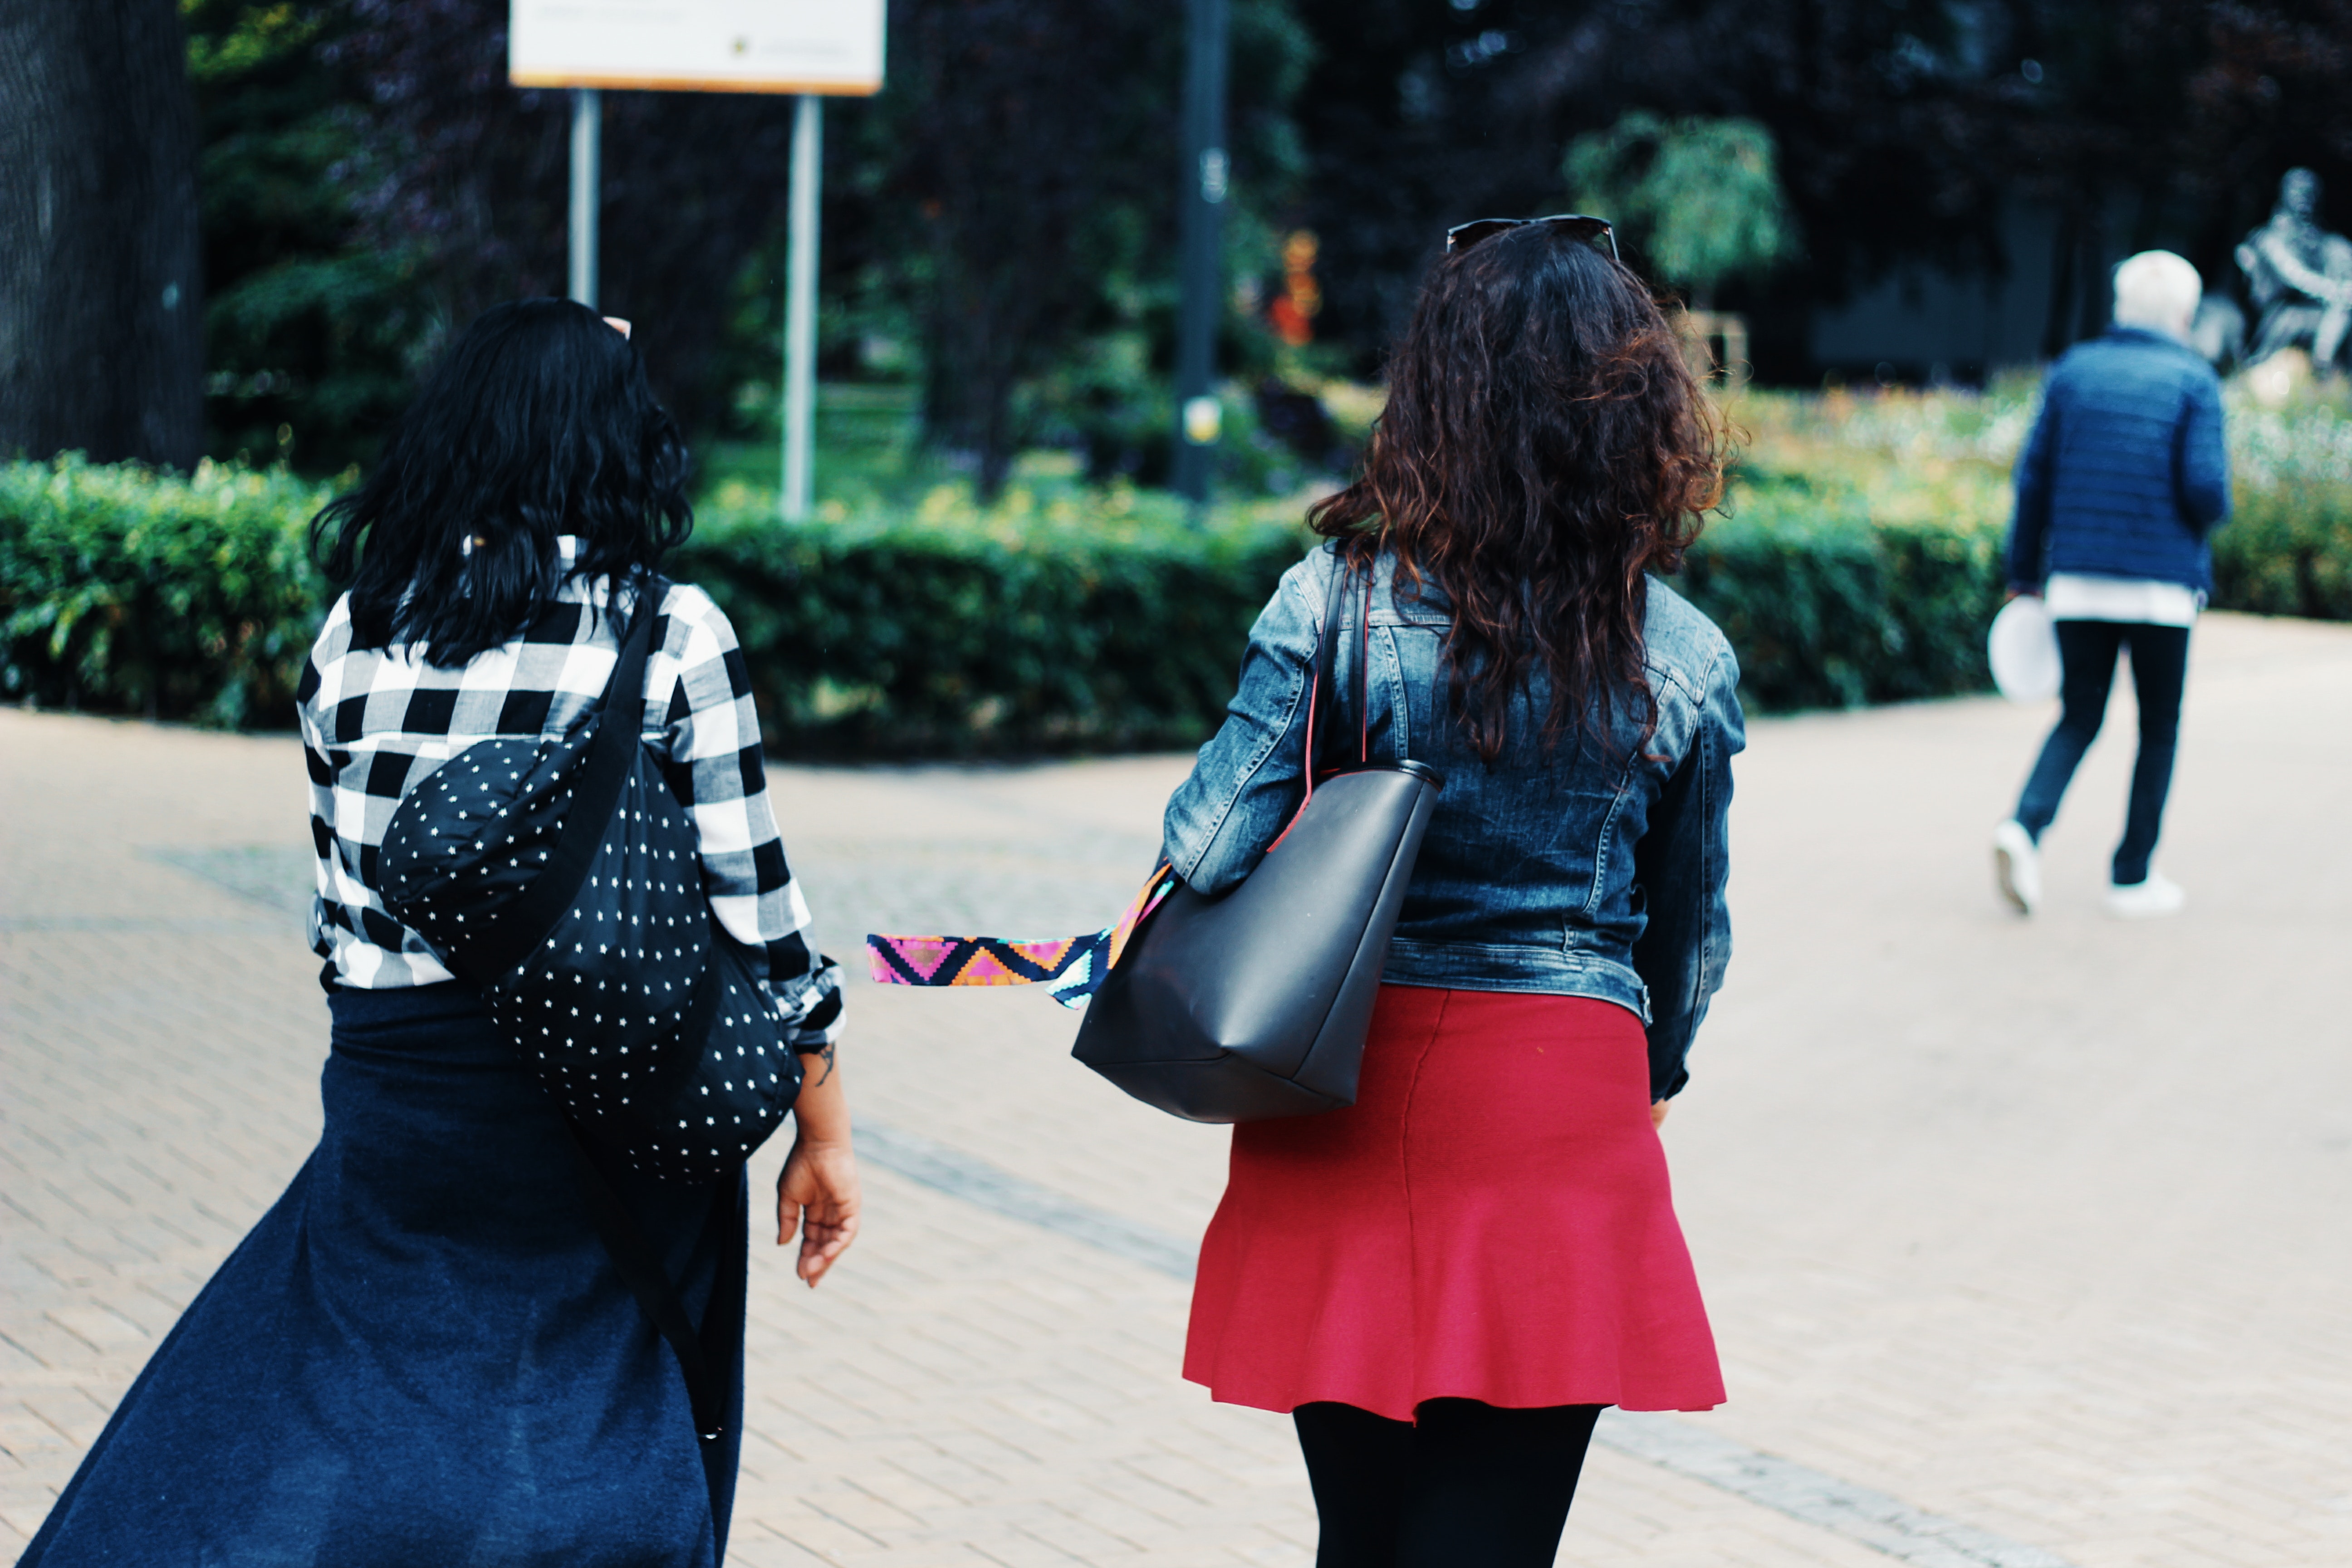
photograph, black, white, people, street fashion, fashion, snapshot, friendship, beauty, pink, leg, tree, standing, waist, street, interaction, black hair, photography, human, tights, summer, jeans, outerwear, infrastructure, footwear, long hair, hand, dress, human body, pedestrian, leisure, tourism, human leg, walking, brown hair, jacket, child, thigh, gesture, style, shoe, fashion accessory, denim, trunk, back